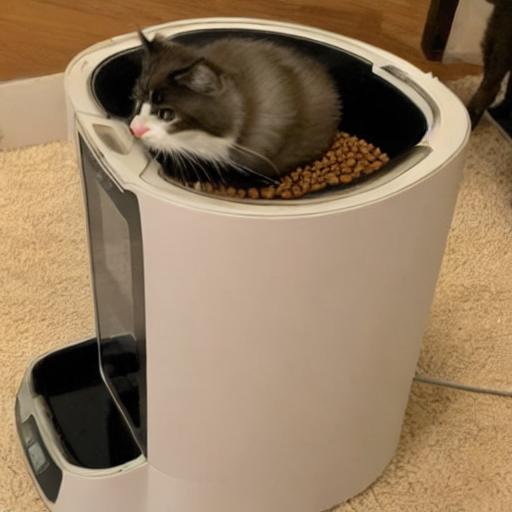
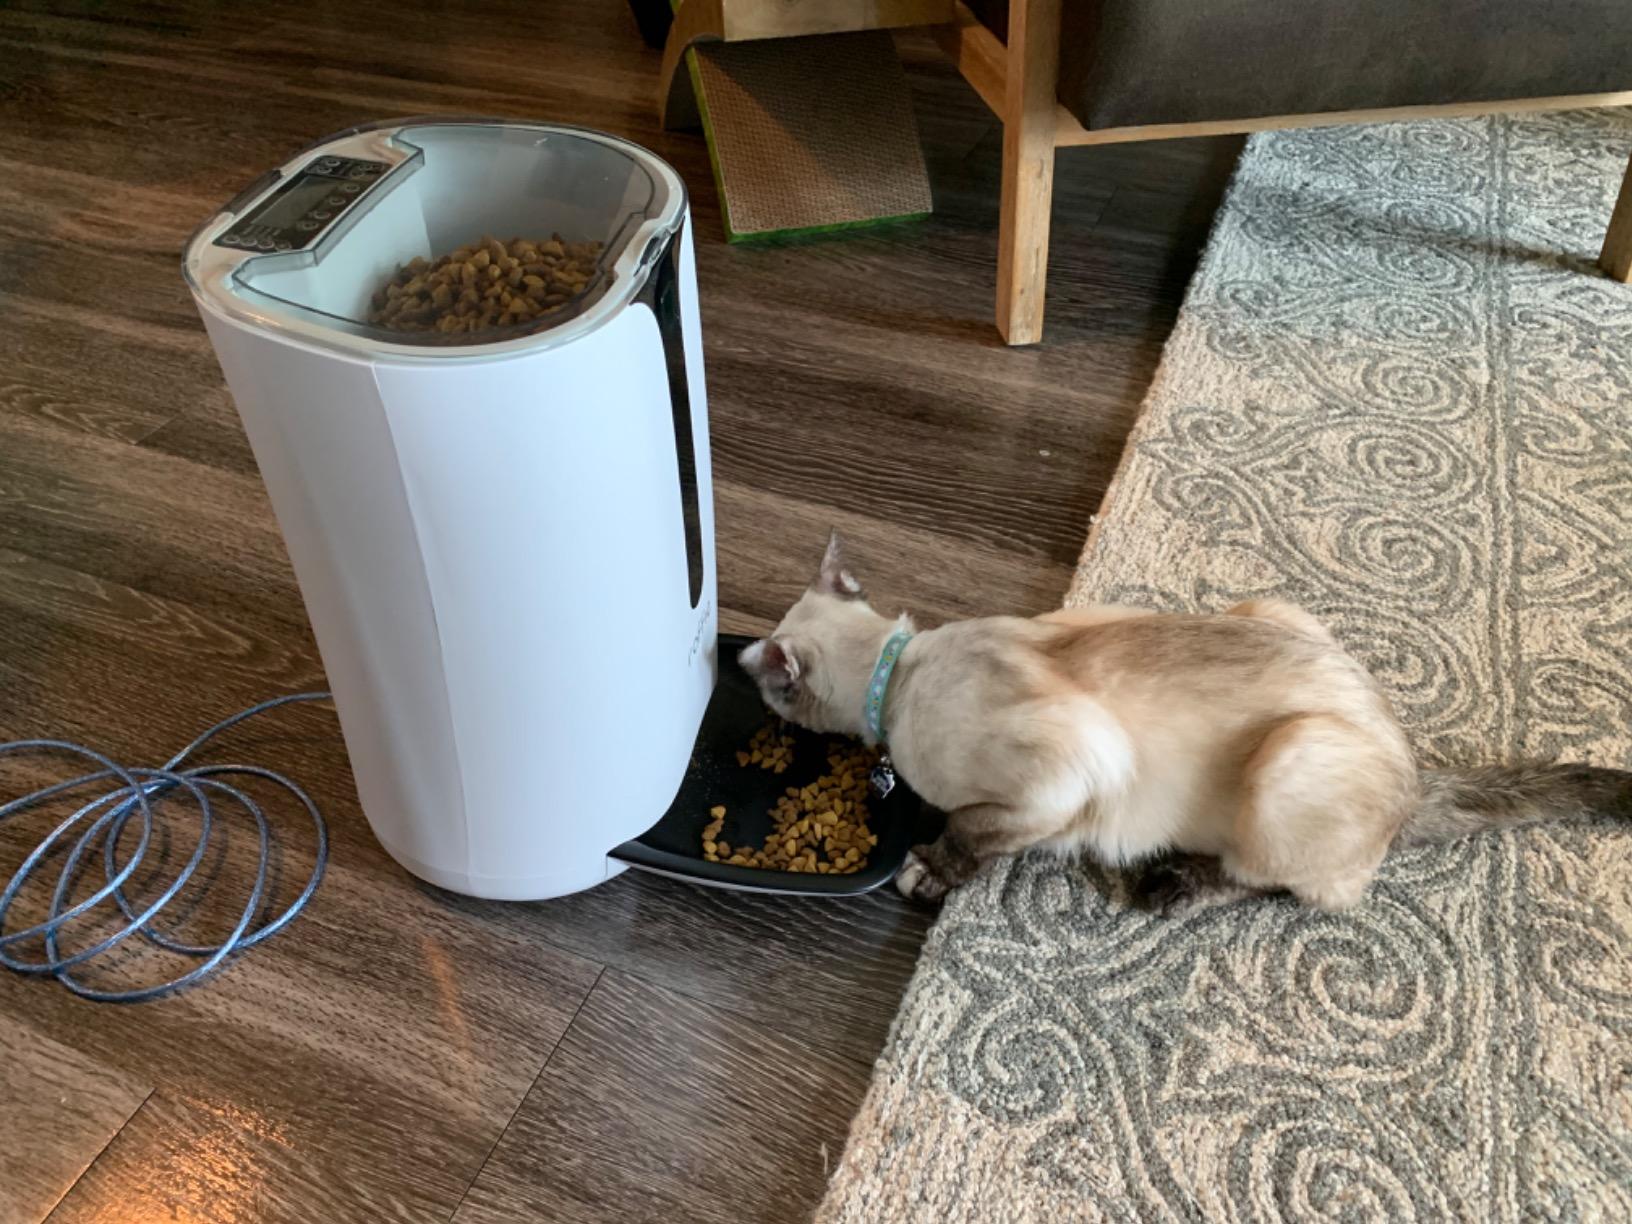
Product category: items_feeder
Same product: no